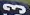
Number: 3